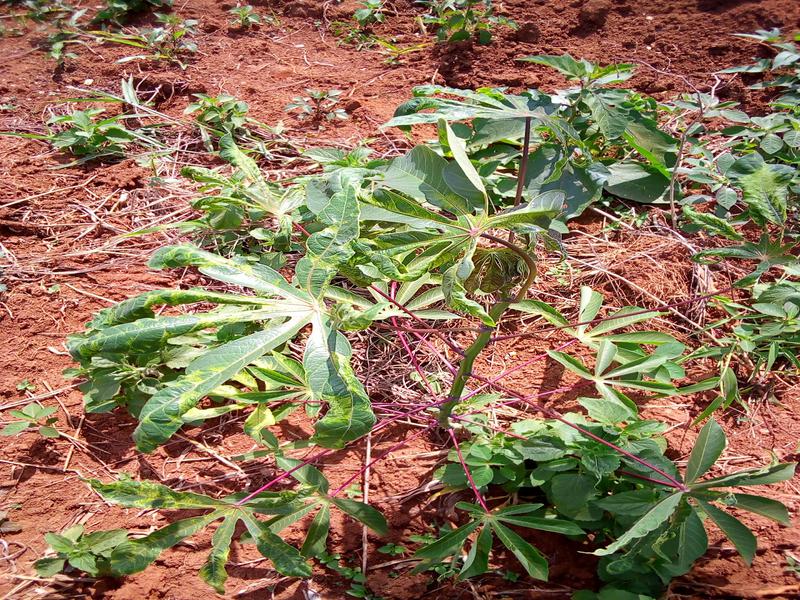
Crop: cassava
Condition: mosaic_disease